Answer in natural language. Is island countertop with black color to the right of white rectangular dining table? Choose between the following options: no or yes
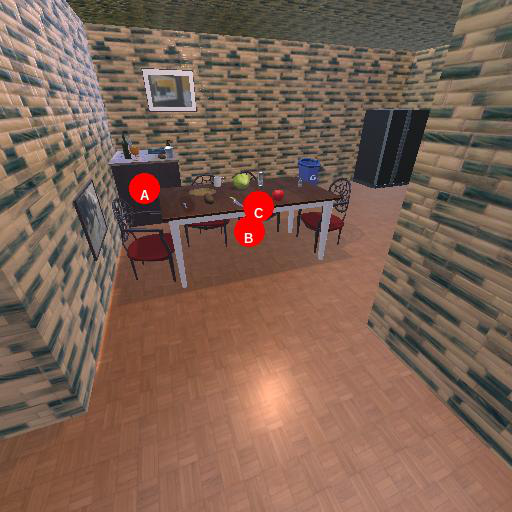
<answer>no</answer>